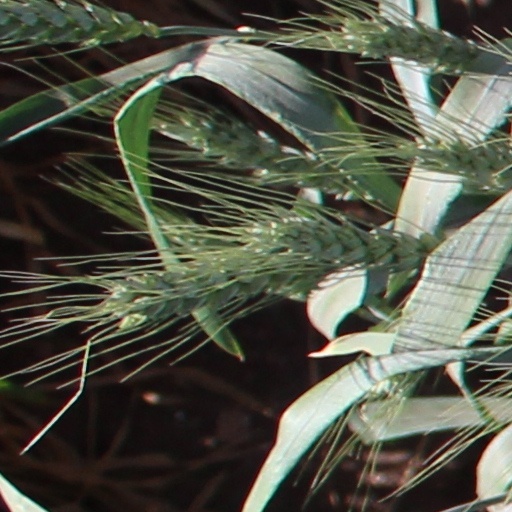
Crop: wheat